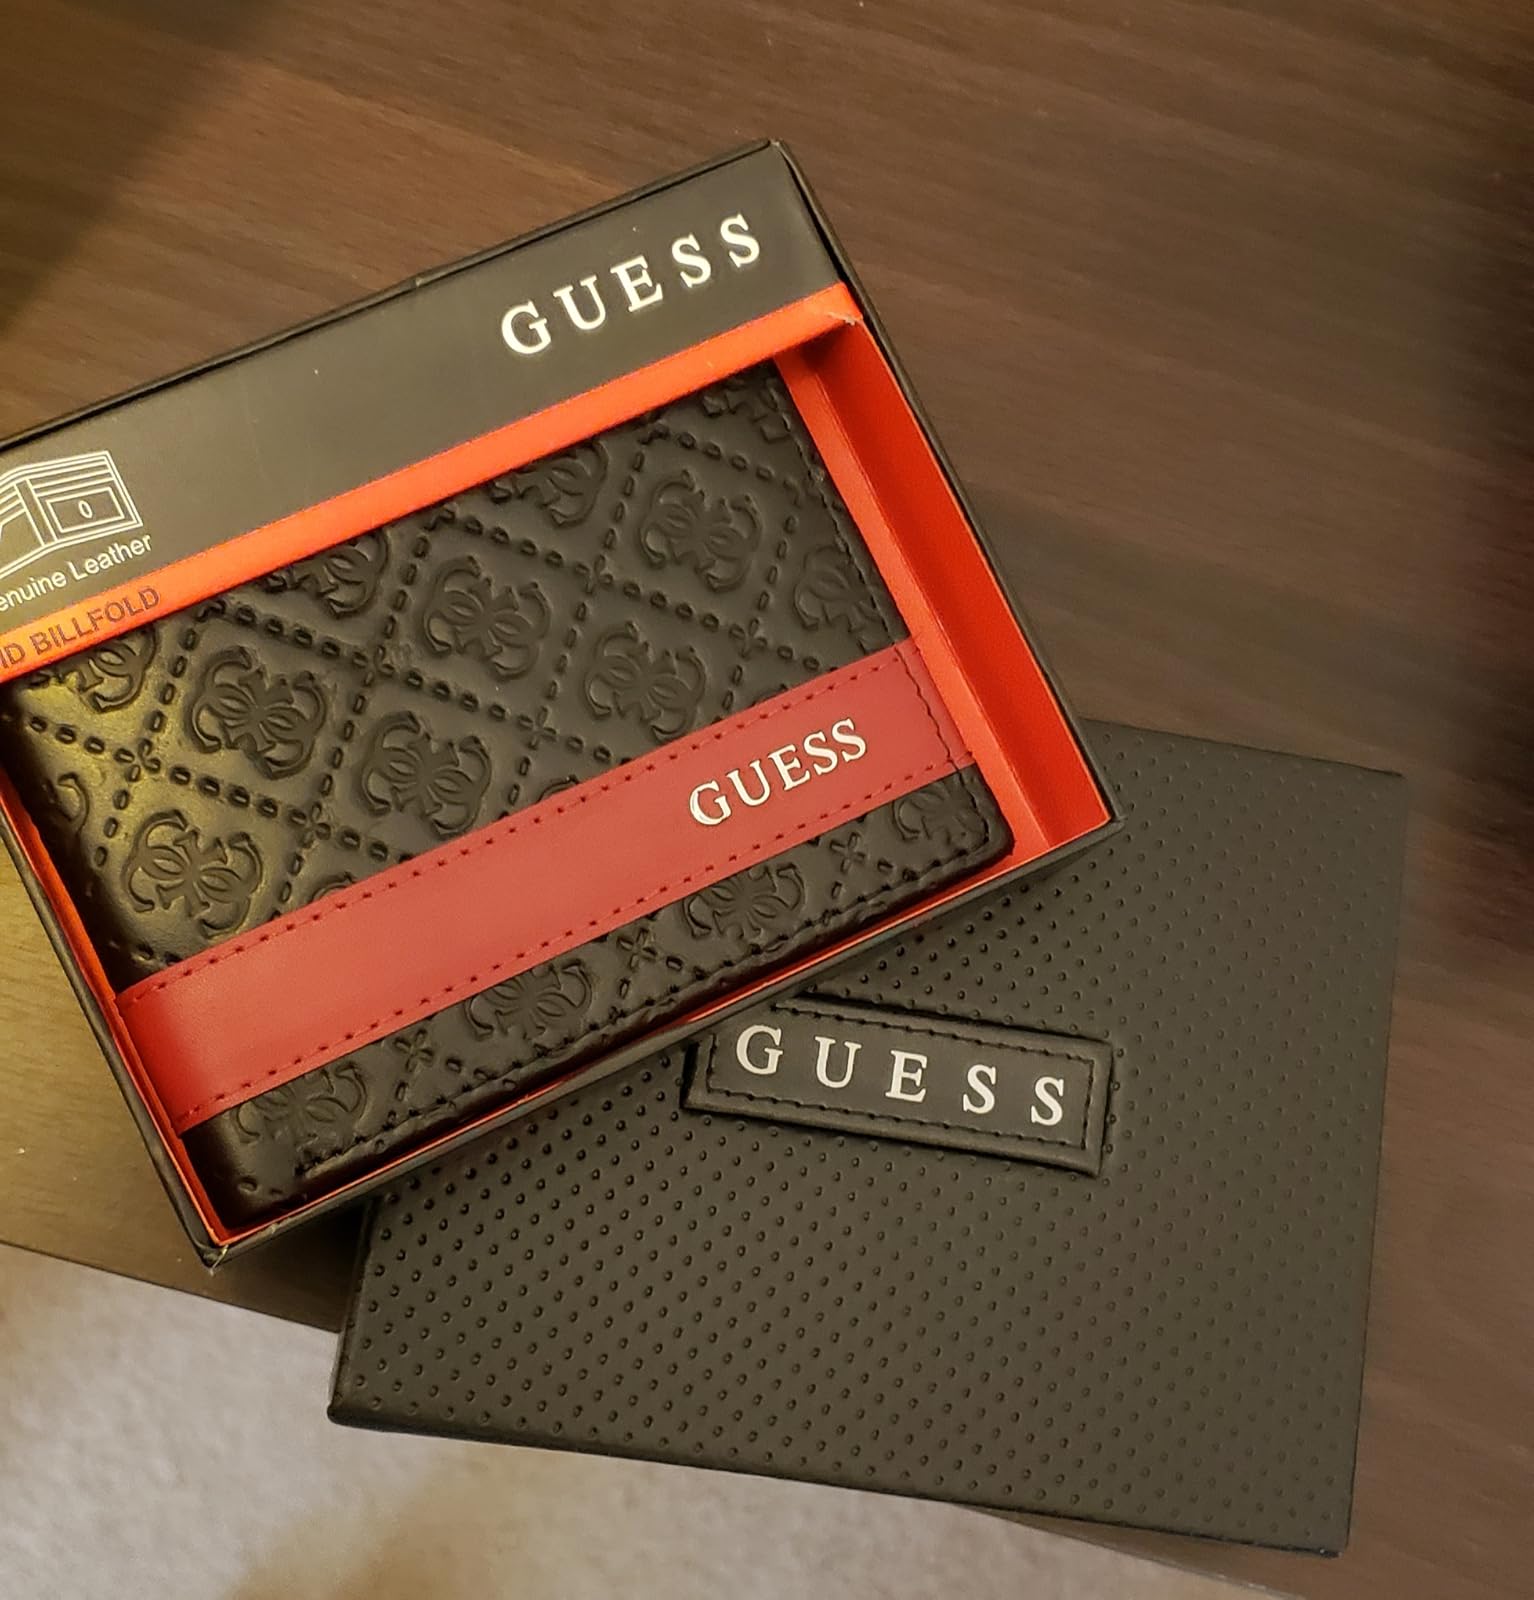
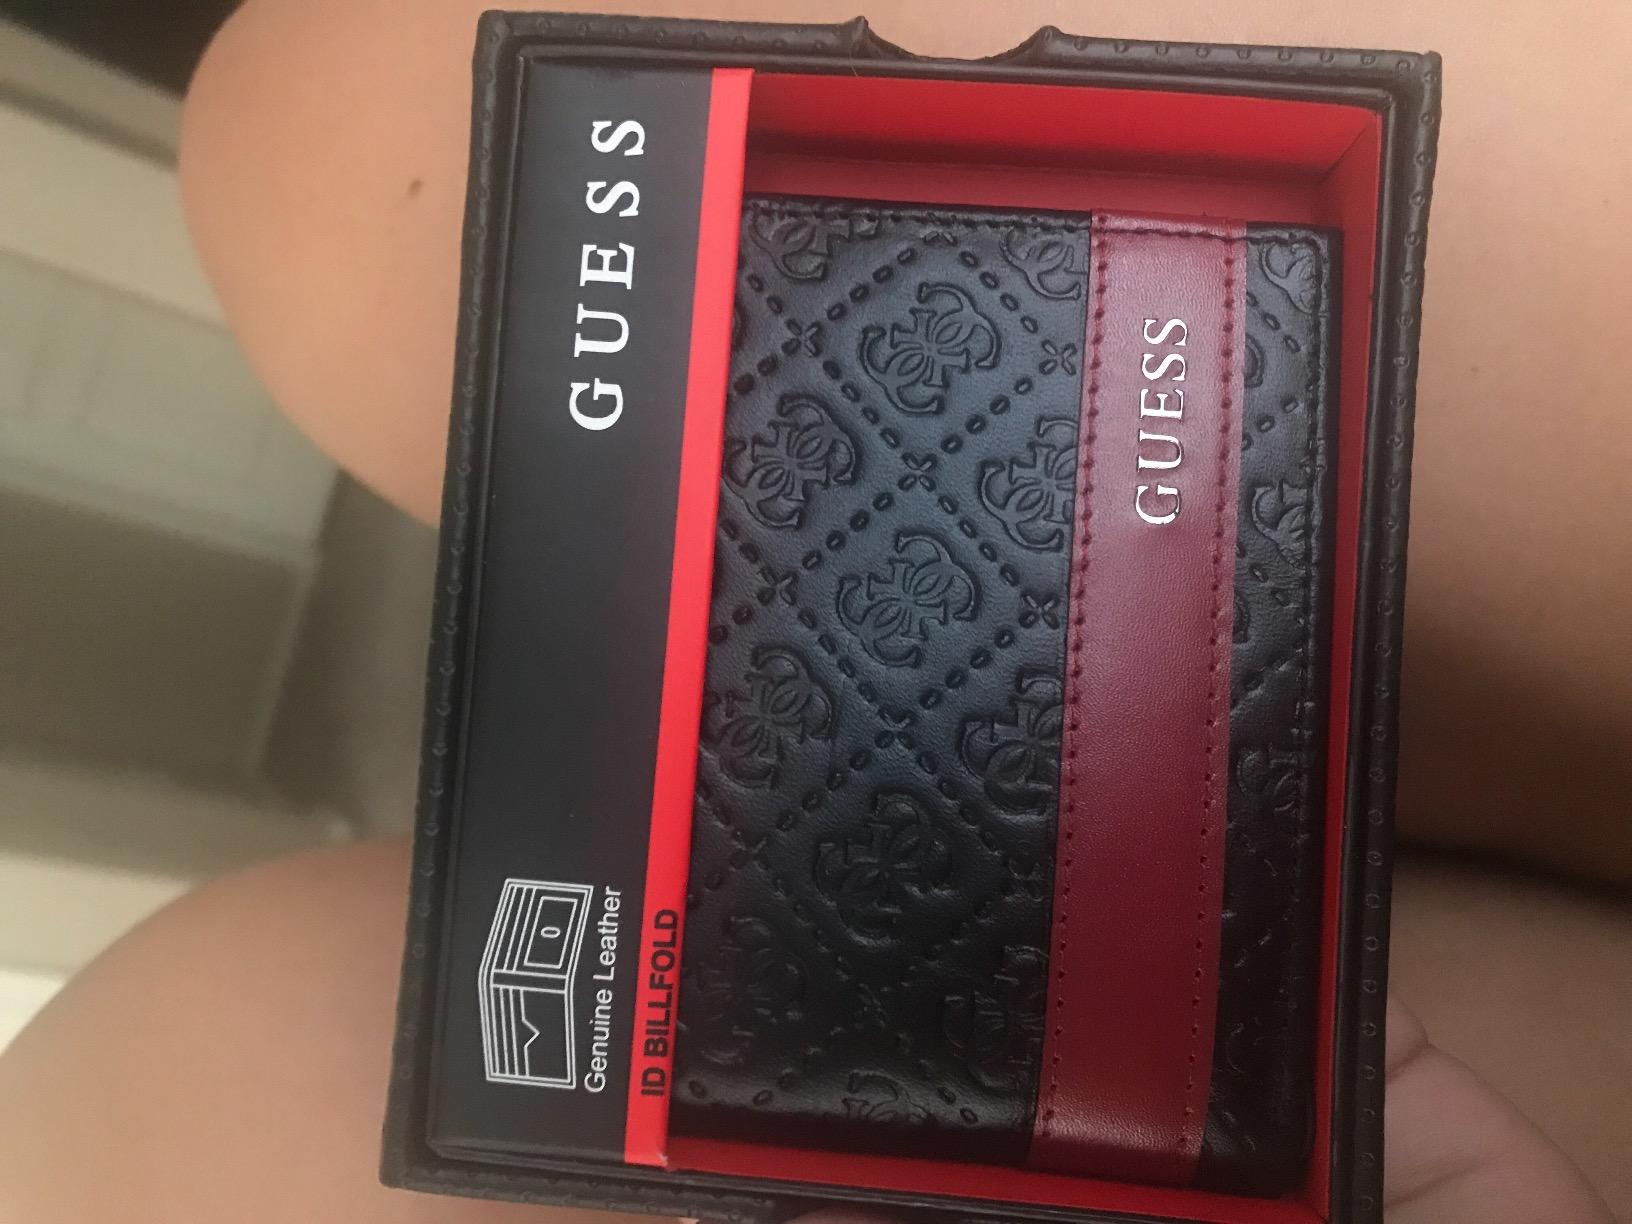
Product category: accessories_wallet
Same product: yes